Charles Henri Ford

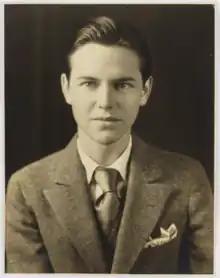

Charles Henri Ford (February 10, 1908 – September 27, 2002) was an American poet, novelist, diarist, filmmaker, photographer, and collage artist. He published more than a dozen collections of poetry, exhibited his artwork in Europe and the United States, edited the Surrealist magazine "View" (1940–1947) in New York City, and directed an experimental film. He was the partner of the artist Pavel Tchelitchew.